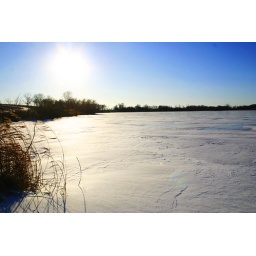
Butternut Lake just down the road from my house all frozen in the winter sun.